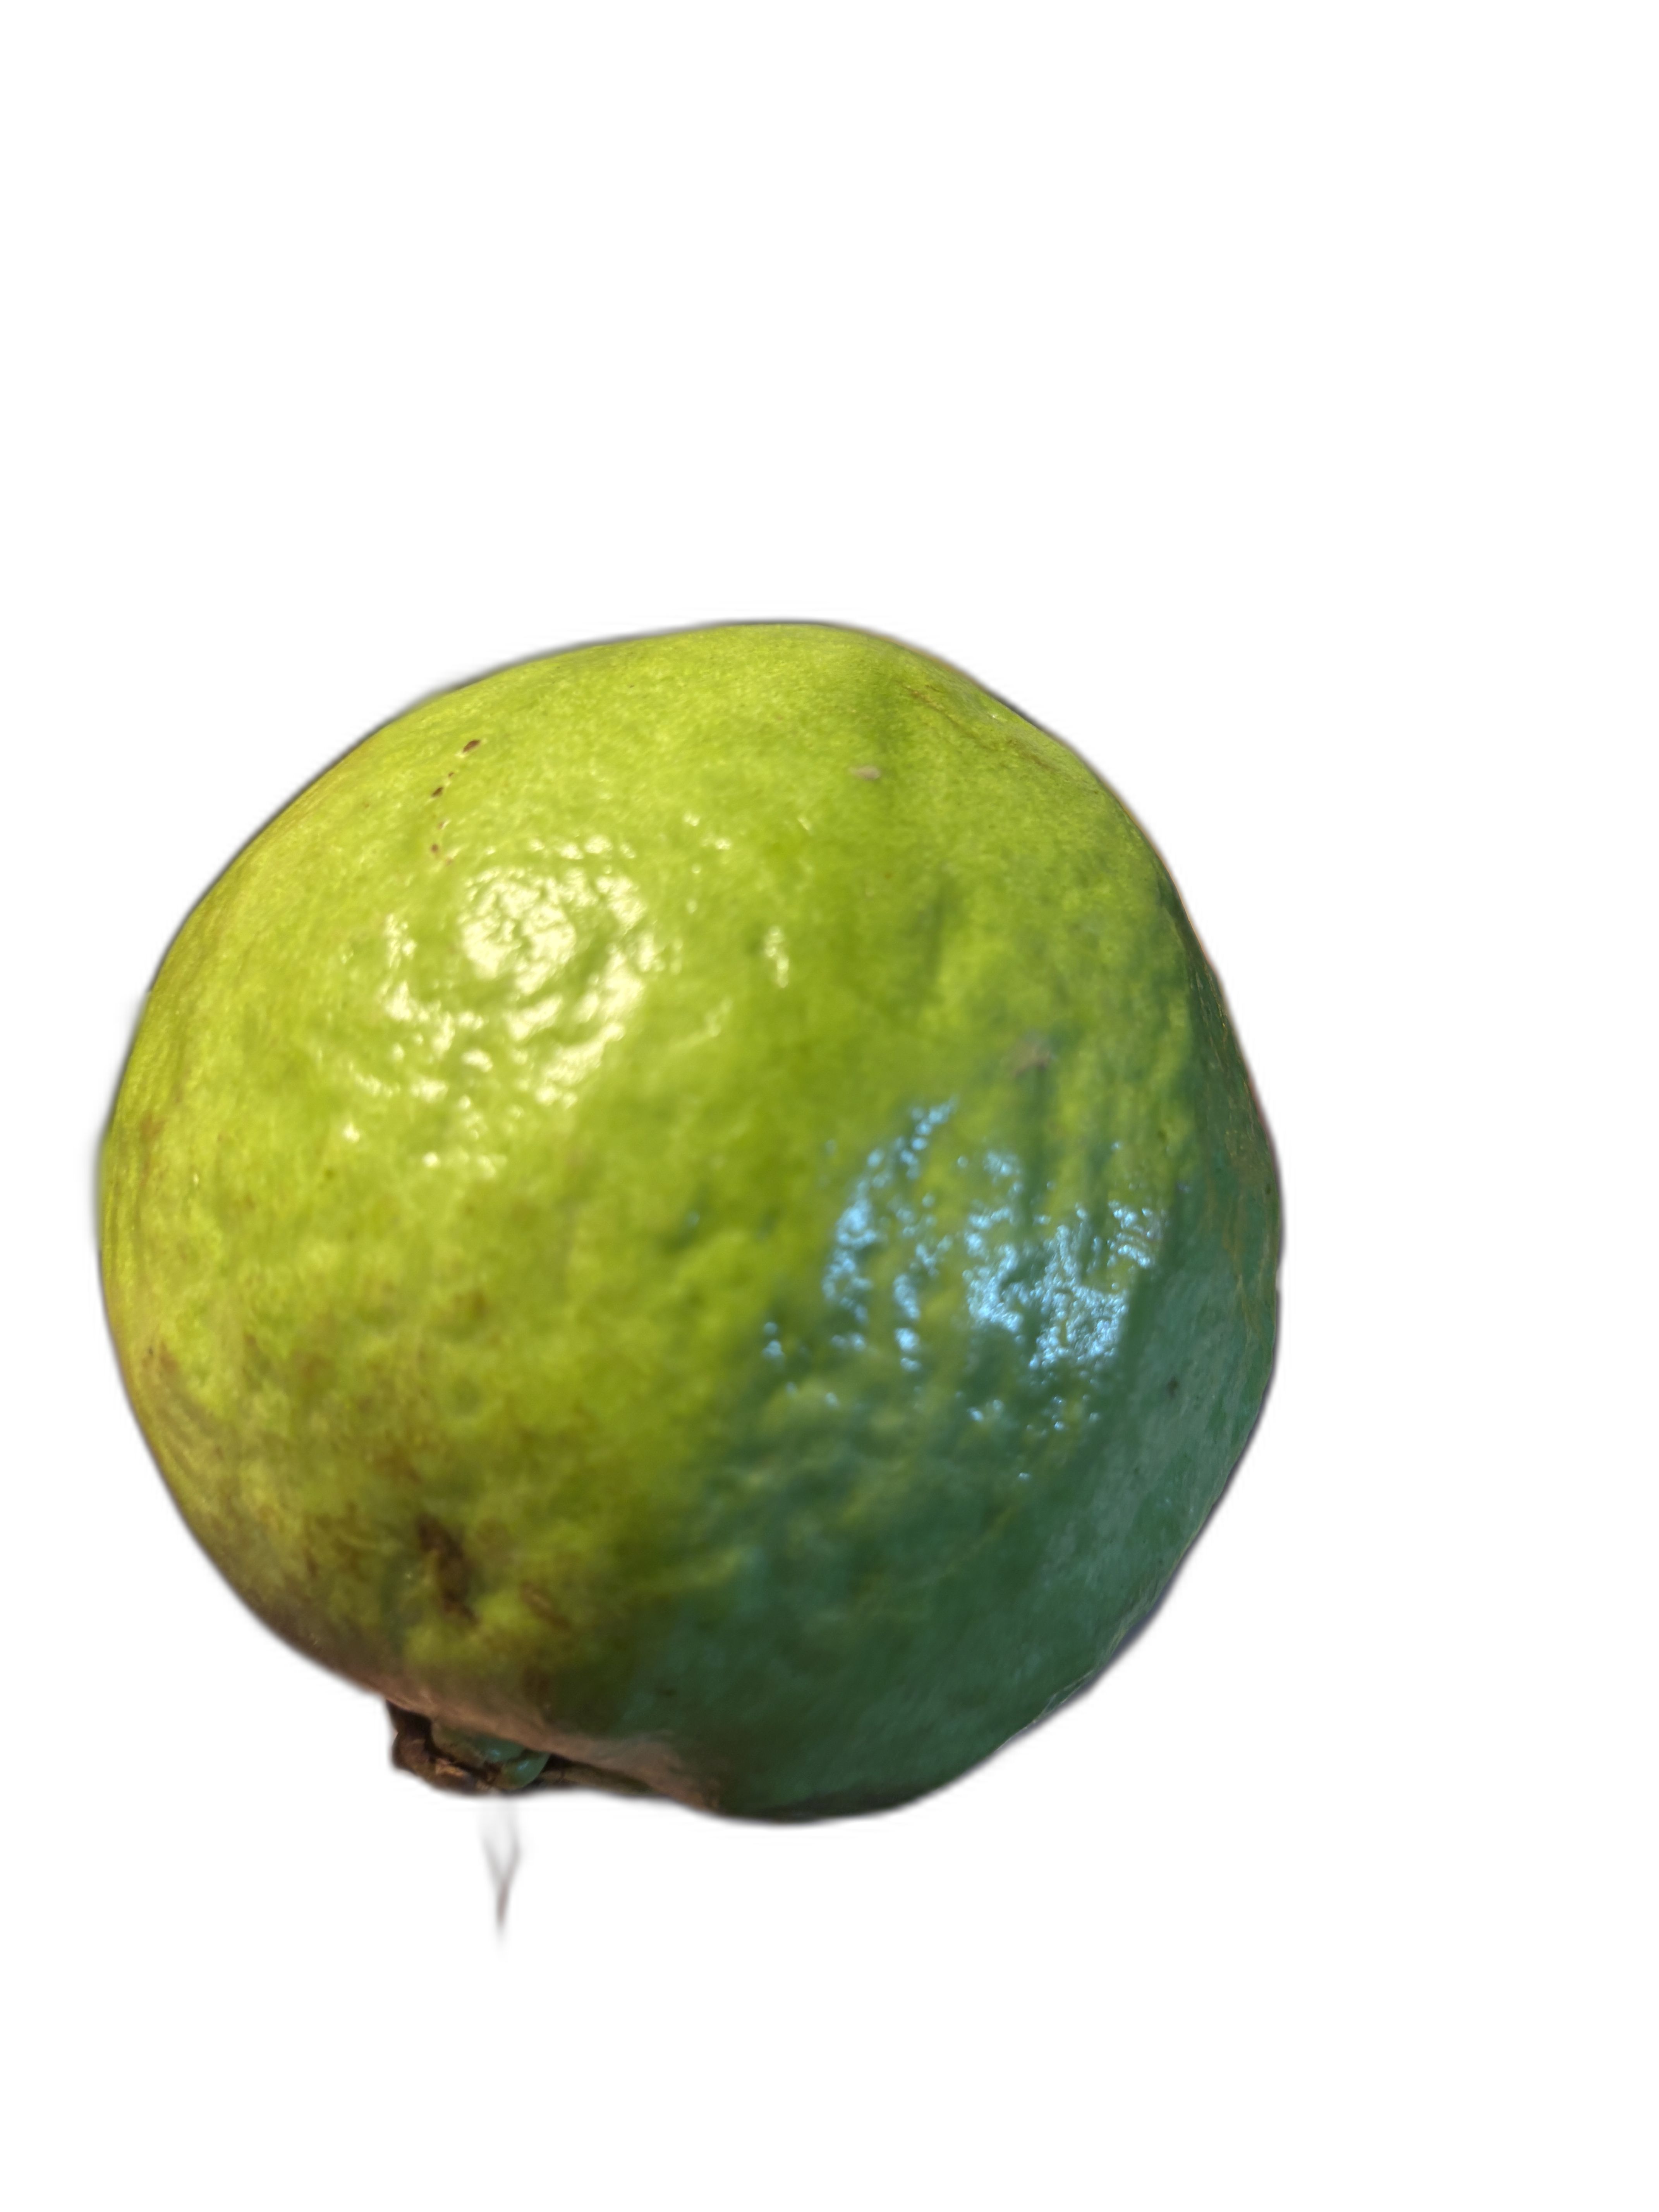
Plant part: fruit
Disease: Healthy